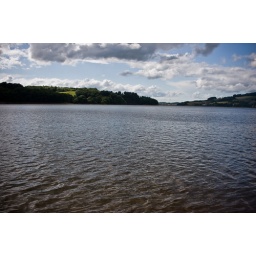
they had a lake a few miles from their house, within walking distance.